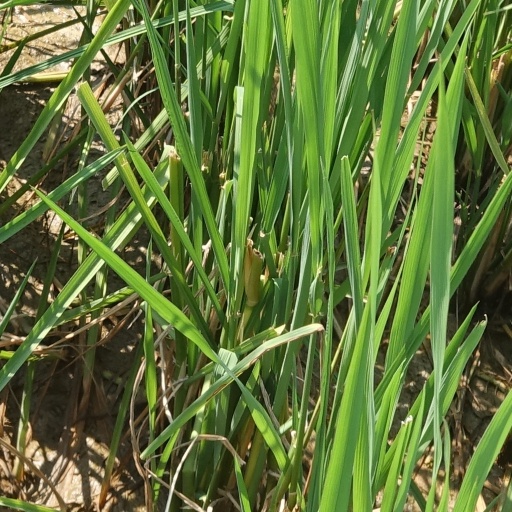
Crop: rice